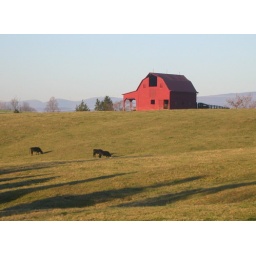
Old red barn on horizon with grazing Angus cattle. Located beside US29S, Shelby, Virginia, Madison county